Bearded emperor tamarin

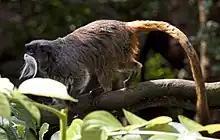
A Bearded Emperor Tamarin moving along lower-lying branches of a tropical forest.

These marks are a form of durable communication, as these olfactory cues stay behind long after a group has left the scene, in contrast with temporary visual or acoustic signals.